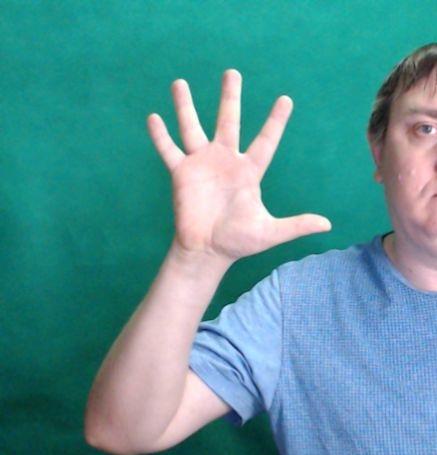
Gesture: palm